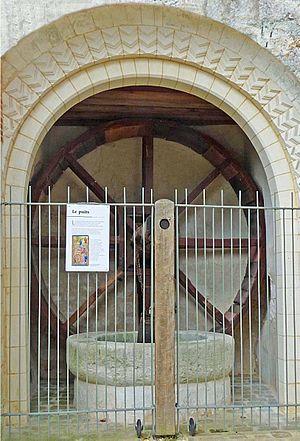
La plomberie est un métier très ancien, dont l'origine remonte à la construction des pyramides en Égypte antique ; attesté par des tuyaux en cuivre vieux de 4 500 ans, c'est un métier qui n'a cessé de s'améliorer et de se développer au cours des siècles et des générations de plombiers qui l'on servi.